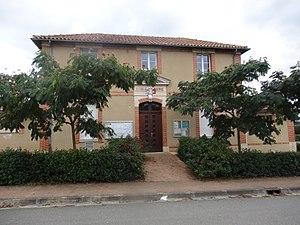
Mairie d'Aurimont.
Aurimont est une commune française située dans le département du Gers en région Occitanie.